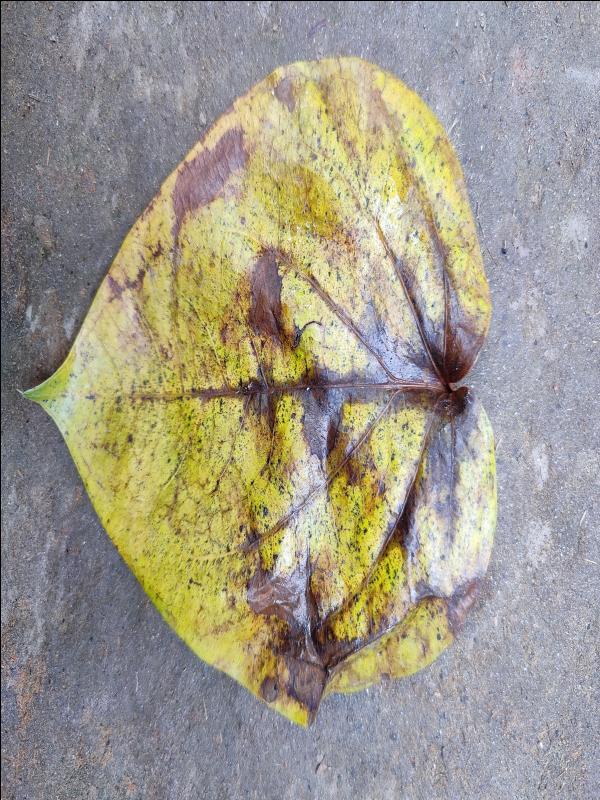
Label: Dried_Leaf